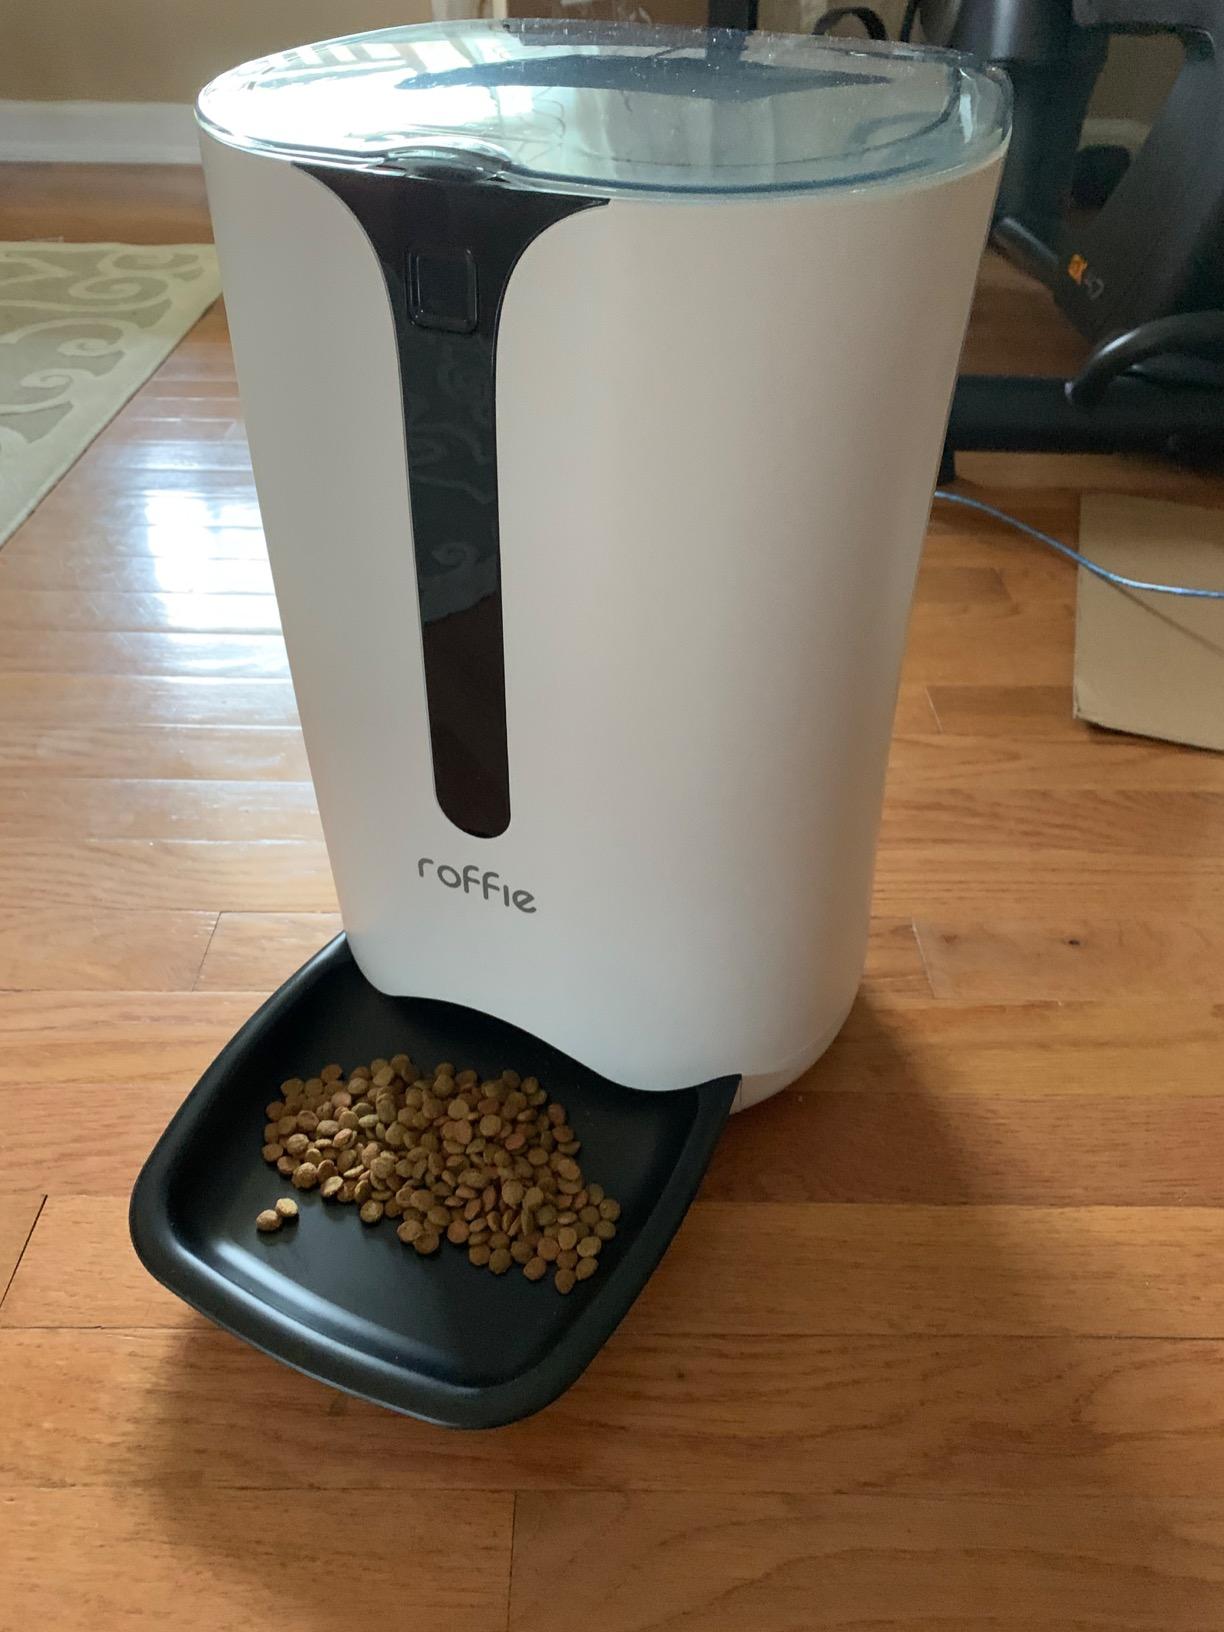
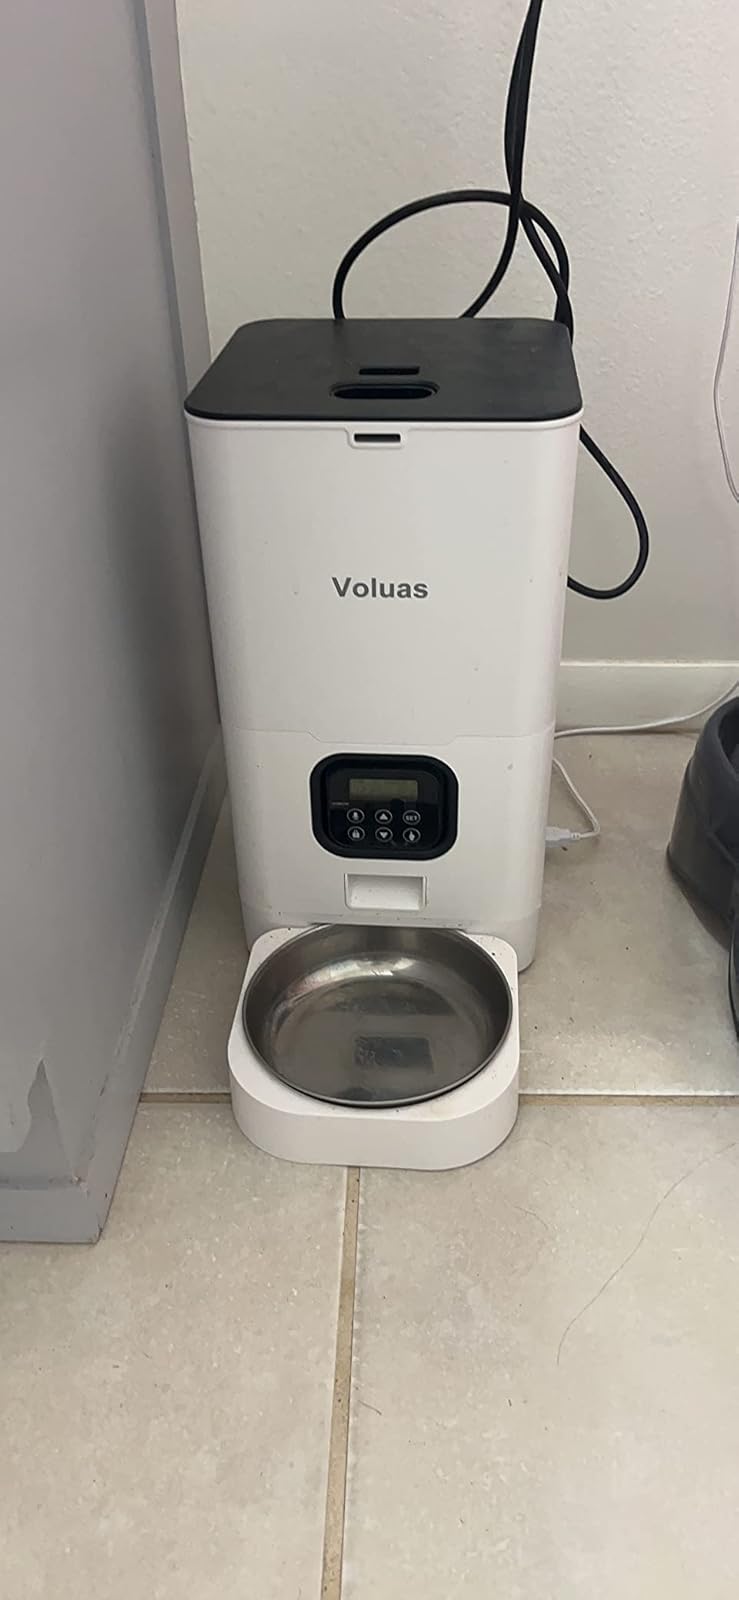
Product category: items_feeder
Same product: no